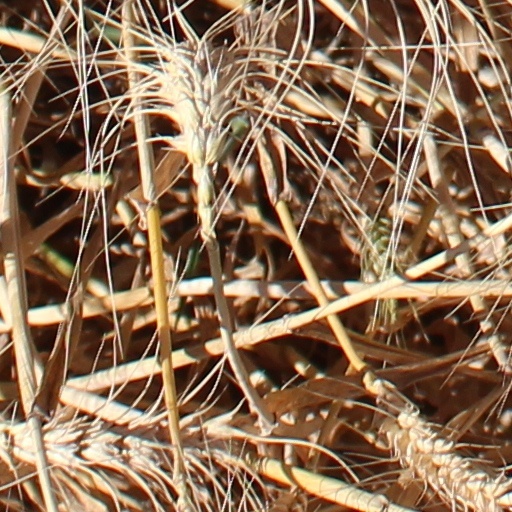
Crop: wheat